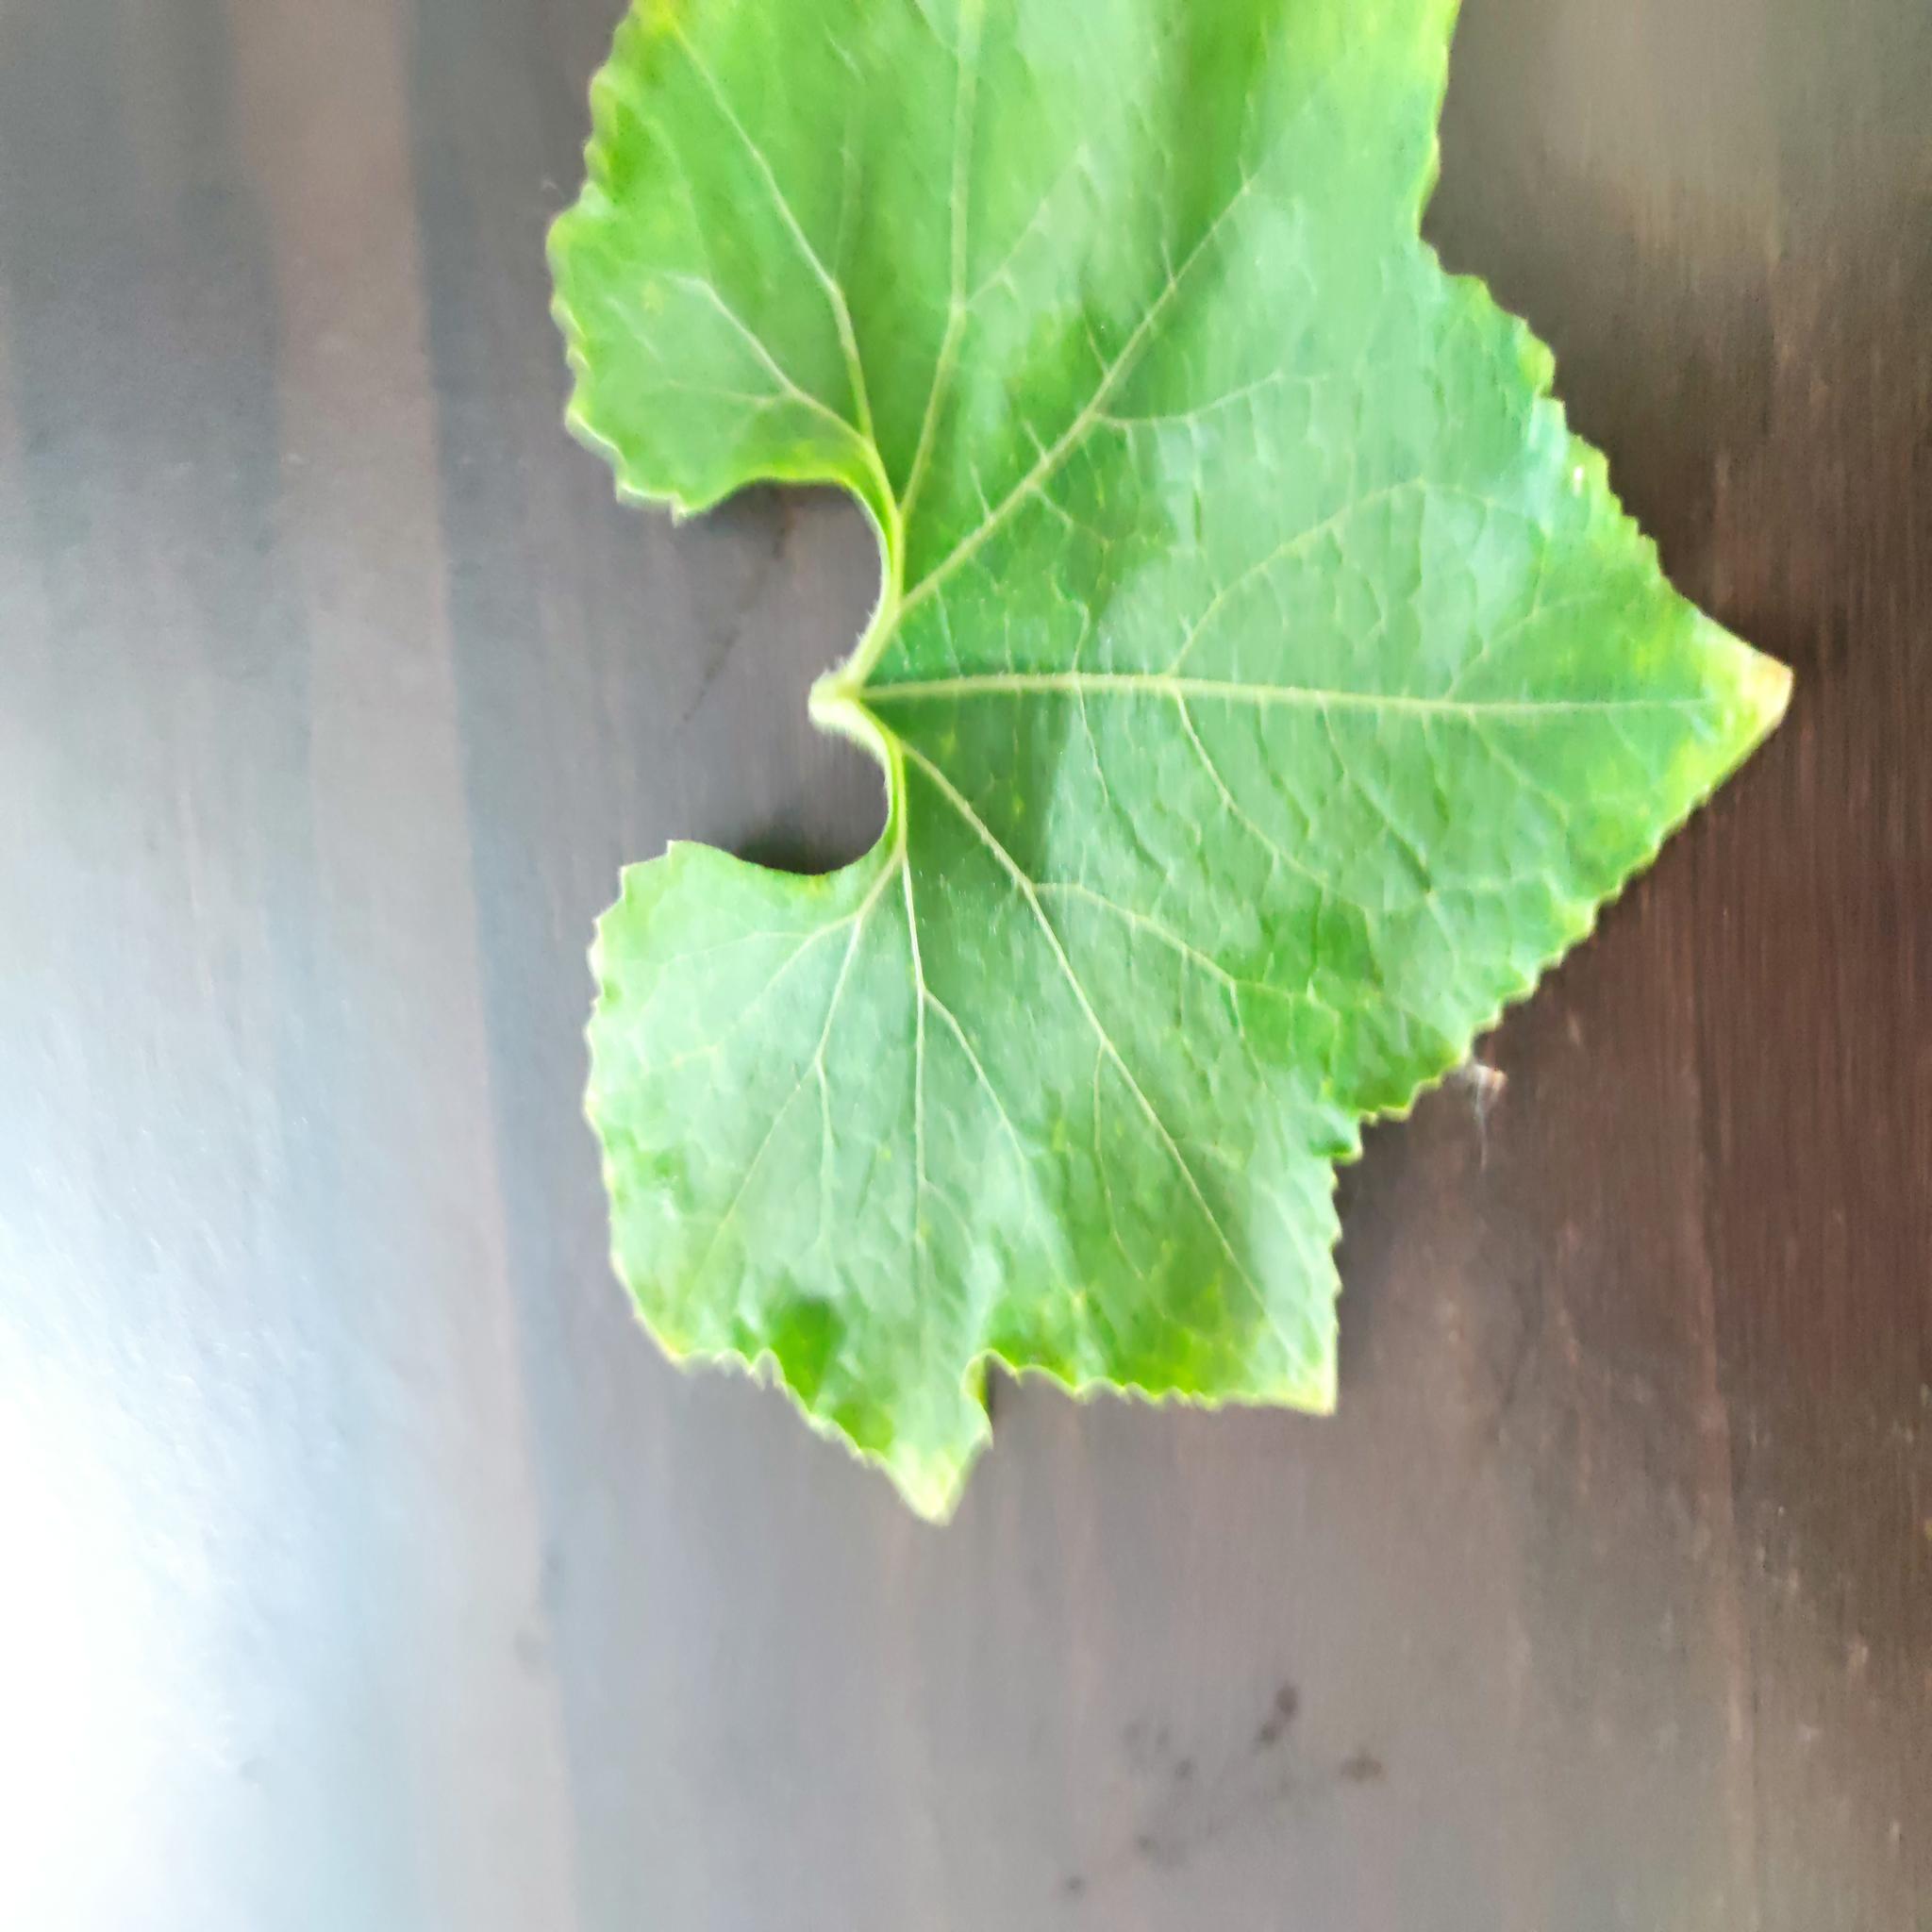
Label: Healthy